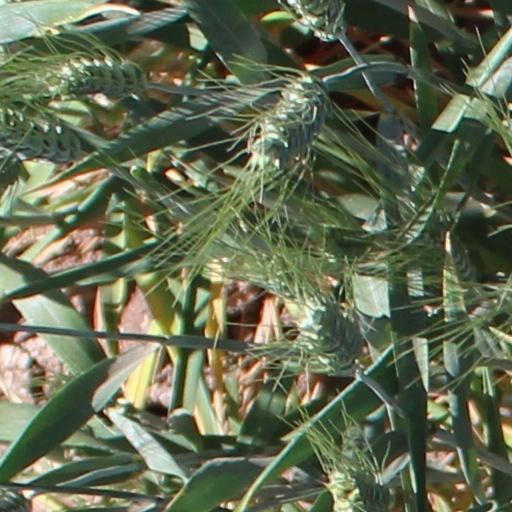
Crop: wheat